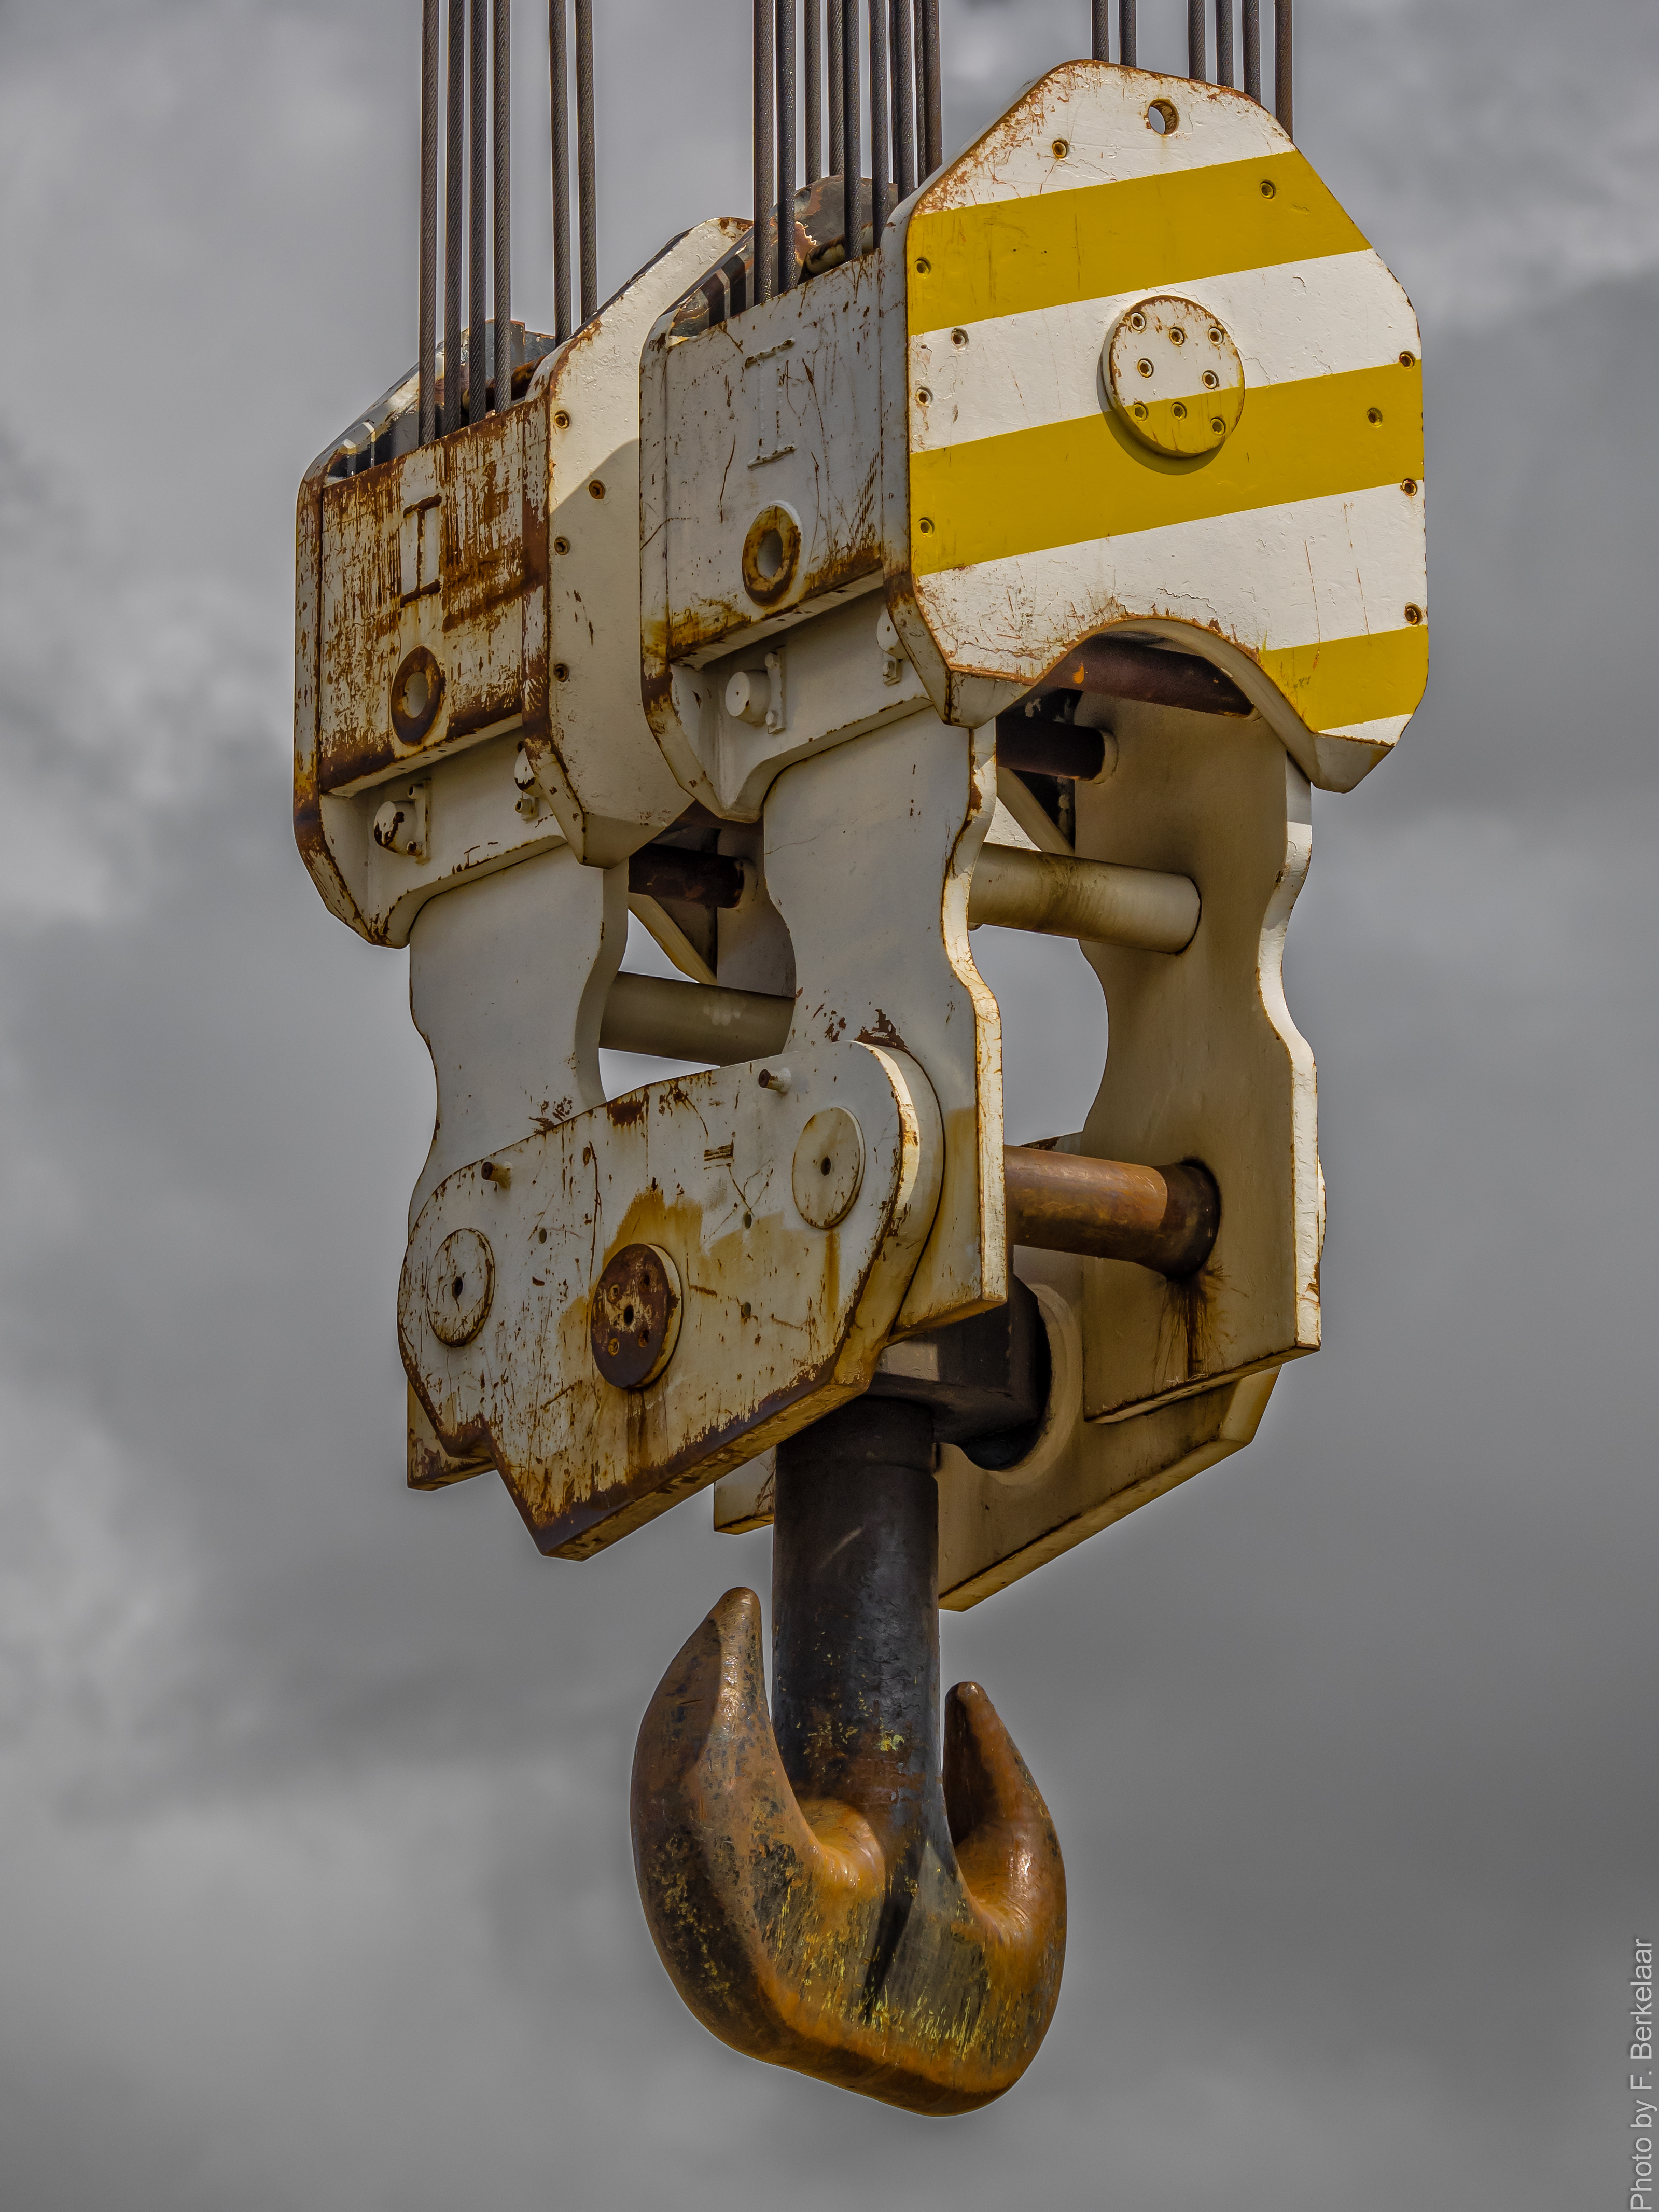
bridge, vehicle, machine, yellow, sculpture, nederland, zuidholland, brug, nl, craneship, kraanschip, demag, waddinxveen, gouwe, brugovergouwe, provinciezuidholland, moordrechtboog, hebo, hebomaritiemservicebv, parallelstructuura12, heijmansnv, gouwekruising, amaliabrug, hebolift8, construction equipment, mecha